Salvador Dalí and dance

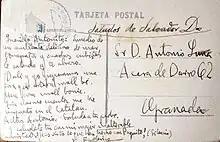
Postcard from Lorca and Dalí to Antonio de Luna

In his youth Dalí found great inspiration in classical music concerts, theater, and ballet. In his diary he confesses his admiration for The Dove, one of Isadora Duncan’s disciples. In 1926, one of Dali's letters to Federico Garcia Lorca, one of his best friends, he admits that after a long day of painting he would go to dance the Charleston in the evening. In a later letter, Dalí sent Lorca a photograph of himself where he is believed to be dancing the Charleston very happily.